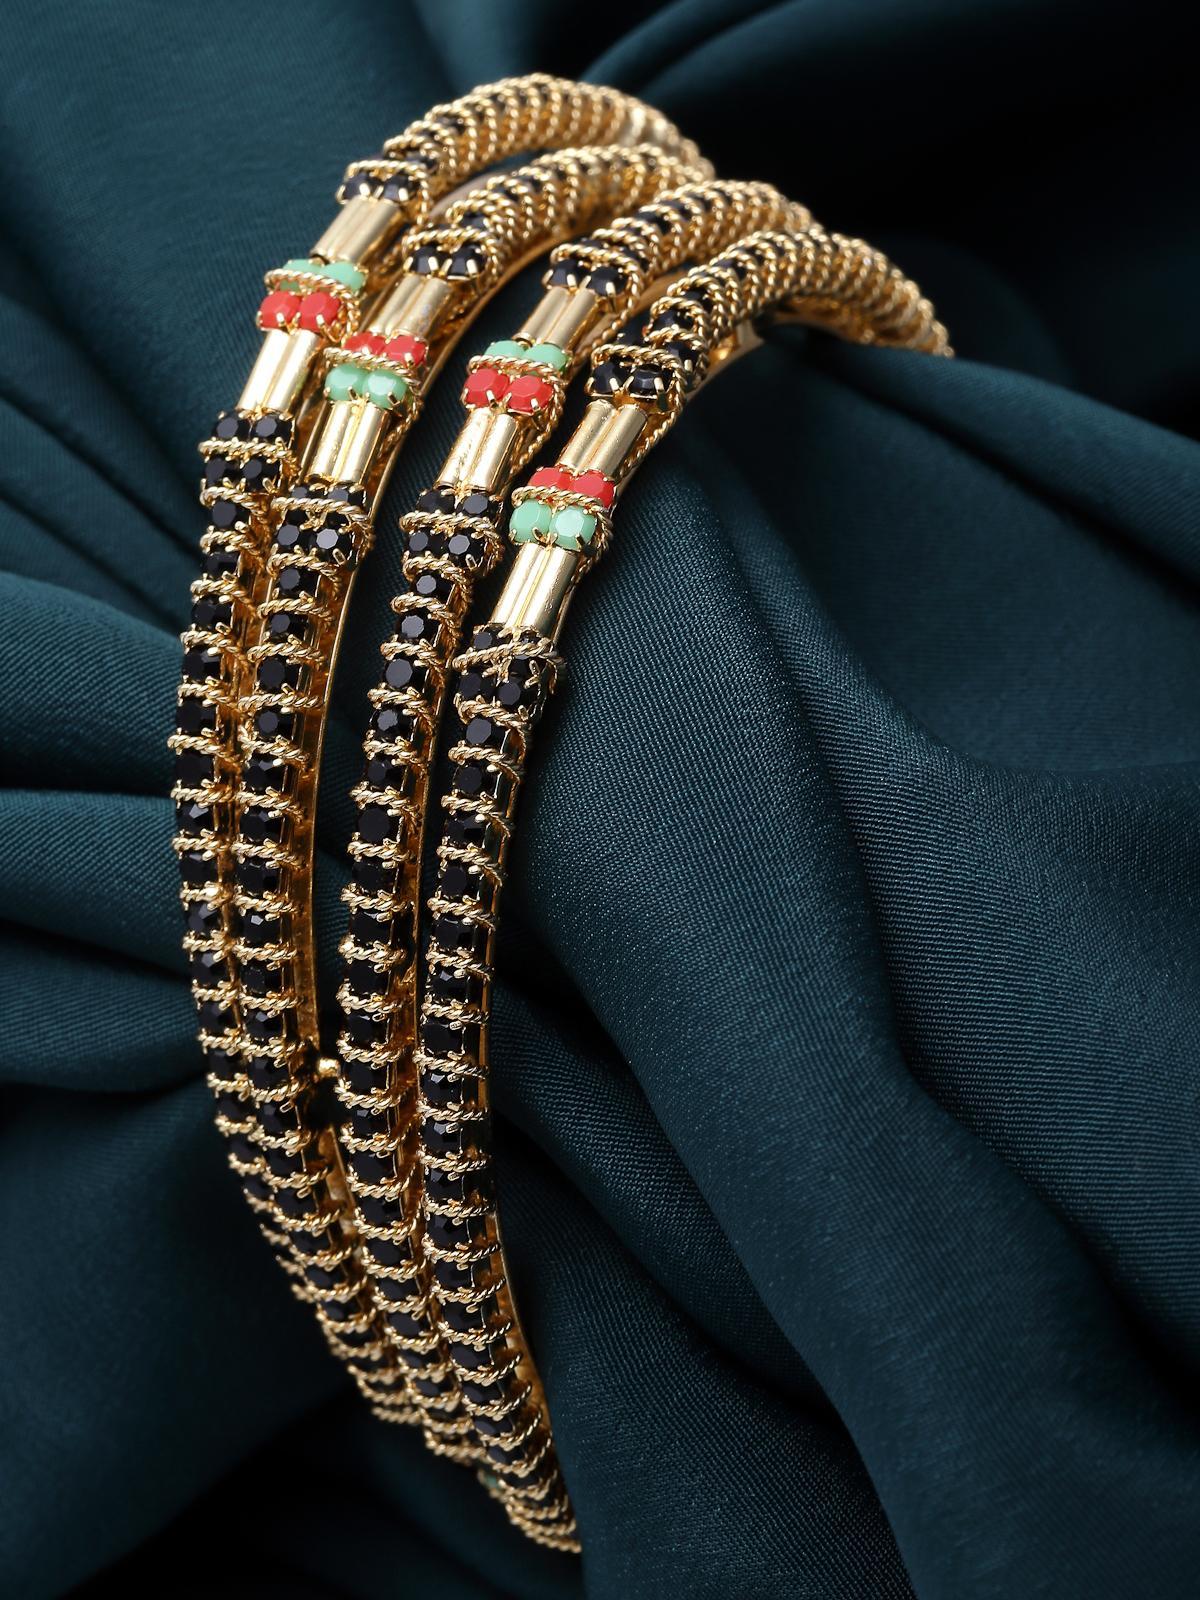
Sukkhi Incredible Fashionable Gold Plated Red And Green Thin Bracelet Bangle Set Jewellery for Women & Girls|Set of 4 Latest Design|Birthday Anniversary Gift for Women|B105916_2.6
Type: Bracelets & Bangles
Brand: Sukkhi
Price: Rs. 372
 Step into incredible fashion with the Sukkhi Fashionable Gold Plated Thin Bracelet Bangle Set for Women & Girls. This set of four captivates with a fashionable blend of red and green, showcasing the latest design trends. The gold-plated finish adds an opulent touch to any ensemble. Sized at 2.4, 2.6 and 2.8, these thin bracelets make for a perfect birthday or anniversary gift, celebrating contemporary style and timeless beauty for the special women in your life with a set that's both incredible and versatile.Disclaimer:There may be slight variation in shade and colour due to photographic effects and monitor settings
Included: 4 Bangles